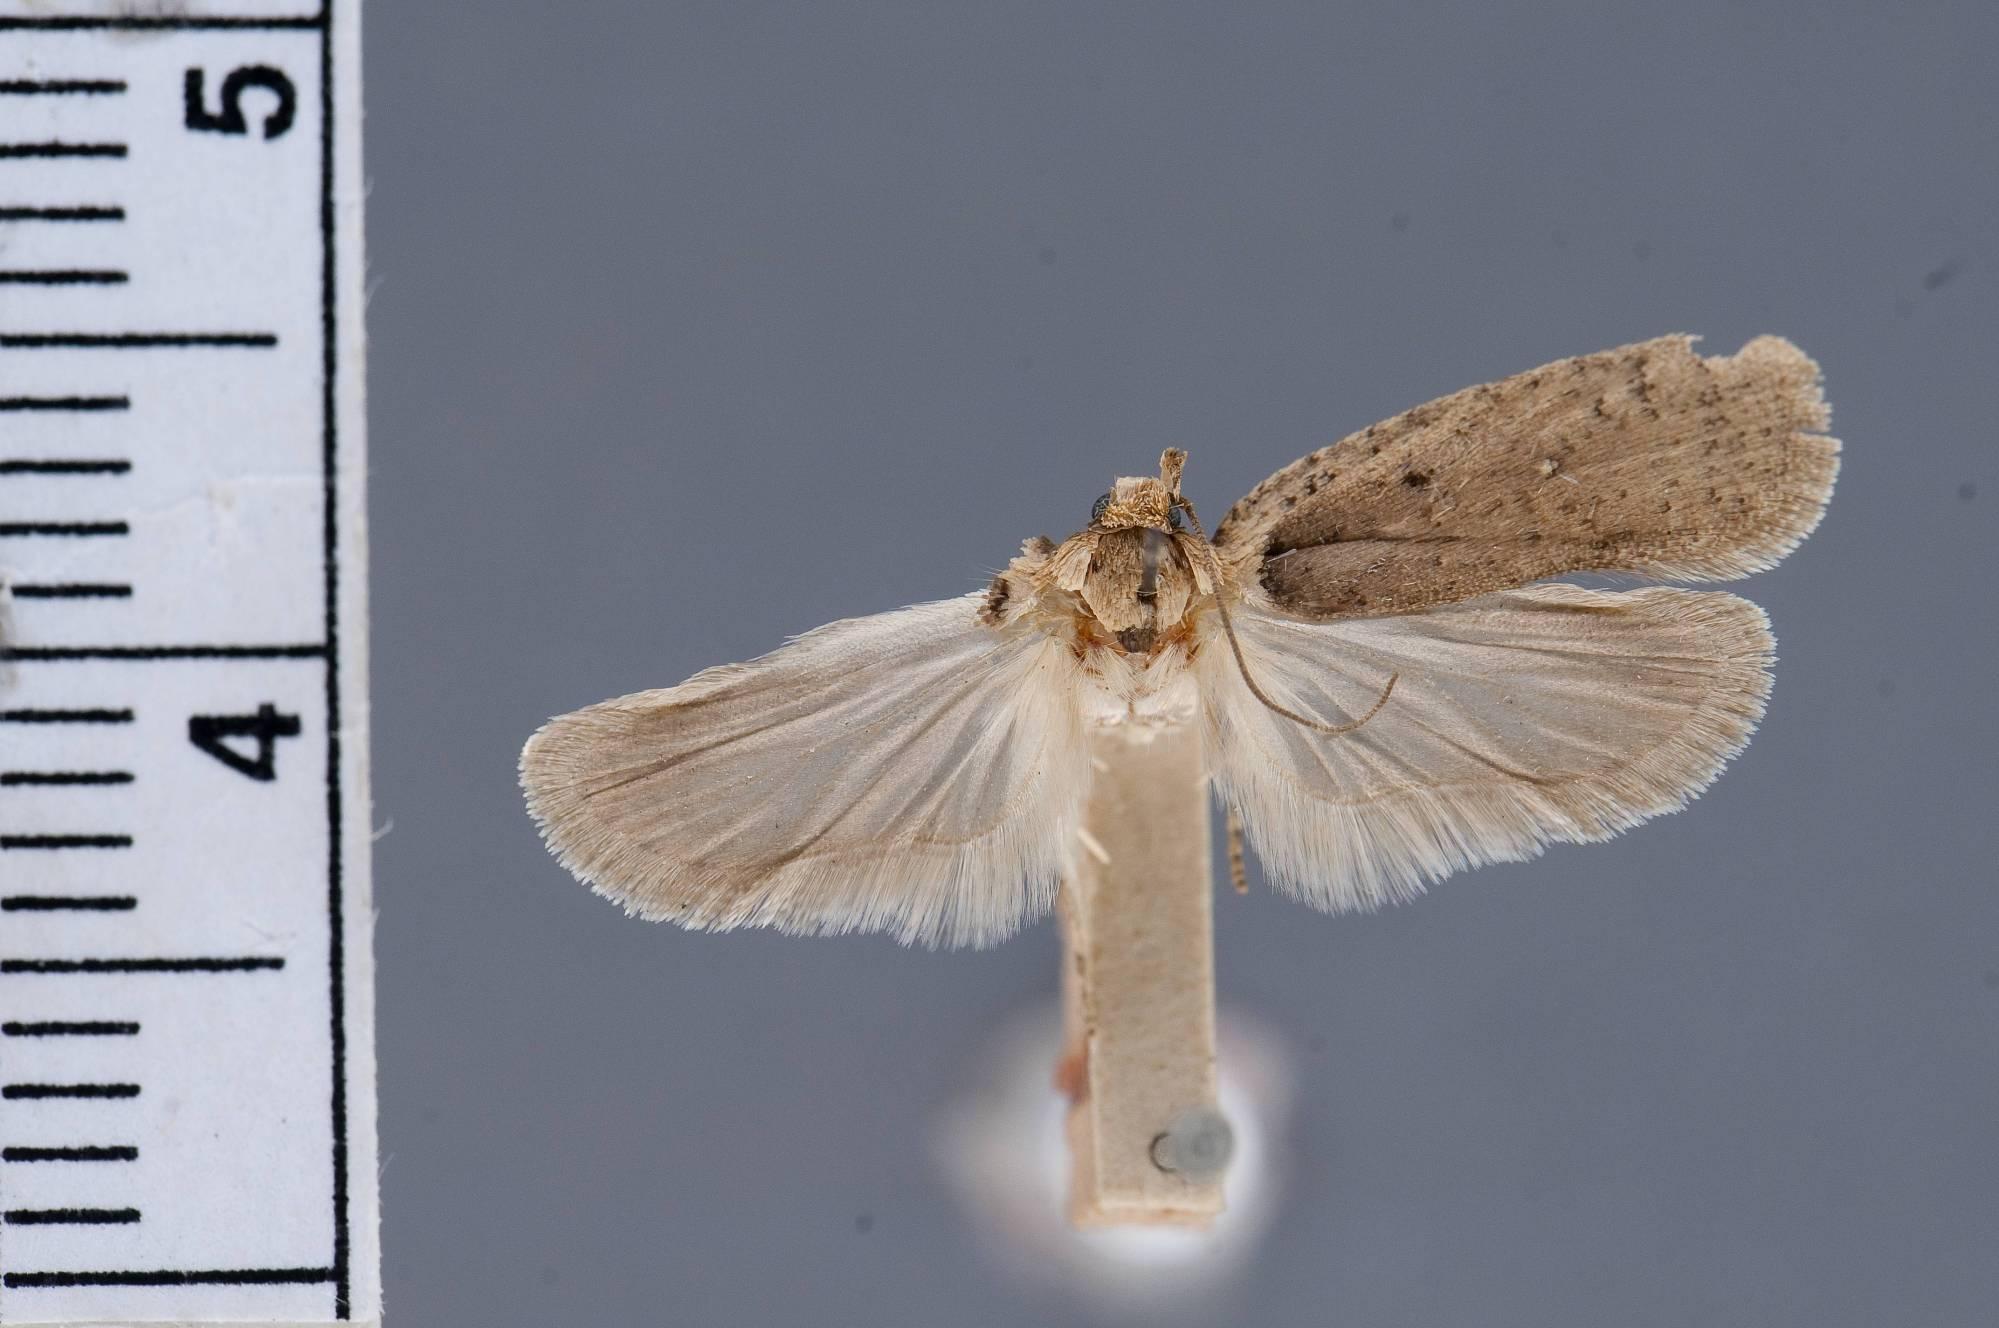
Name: Depressaria nigrinotella
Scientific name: Depressaria nigrinotella Busck, 1908
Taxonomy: Animalia, Arthropoda, Insecta, Lepidoptera, Glossata, Depressariidae, Depressariinae
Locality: Cincinnati, Hamilton, Ohio, United States
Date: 17 Jun 1905